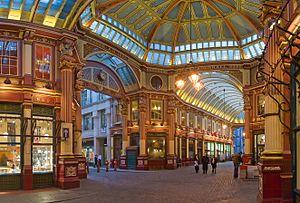
Marché de Leadenhall à Londres. Panorama issu de trois clichés pris avec un appareil Canon 5D et un objectif 24-105mm f/4L IS.